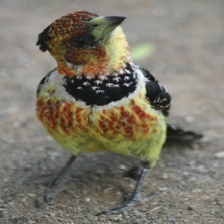
Species: D-ARNAUDS BARBET
Scientific name: TRACHYPHONUS DARNAUDII